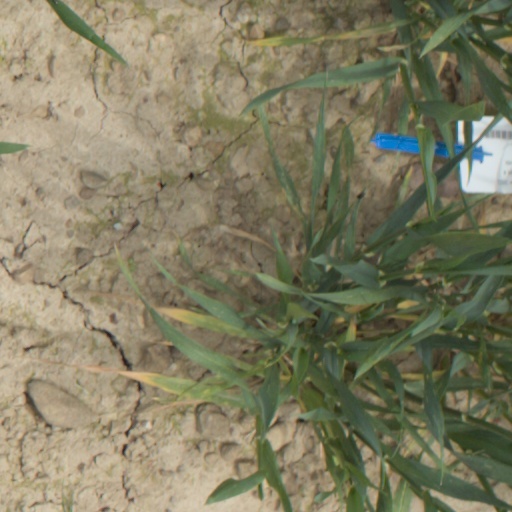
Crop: wheat